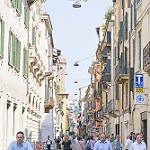
Label: street